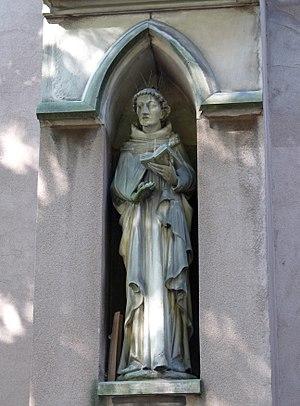
Statue de Jean Tauler dans une niche de la façade sud de l'église Saint-Pierre-le-Jeune protestant (Strasbourg). À la place des statues détruites pendant la Révolution, dans une niche vide, en 1898, le sculpteur en chef de l'Oeuvre Notre-Dame, Ferdinand Riedel (1863-1912), durant la période allemande de l'Alsace, a placé cette statue directement inspirée de la pierre tombale de Jean Tauler conservée dans l'actuelle Temple Neuf, lieu de culte bâti sur les ruines de l'ex couvent des Dominicains, reconverti en bibliothèque municipale à la Révolution Française, bombardé et détruit par le feu avec ses précieux manuscrits le 26 août 1870. la pierre tombale de Jean Tauler est l'un des rares vestiges avec quelques vitraux ayant traversé ce désastre. )
Jean Tauler, né vers 1300 à Strasbourg et mort le 16 juin 1361 dans la même ville, est un théologien, mystique et prédicateur alsacien influent, surnommé « le docteur illuminé ». Il fut le disciple strasbourgeois de Maître Eckhart.